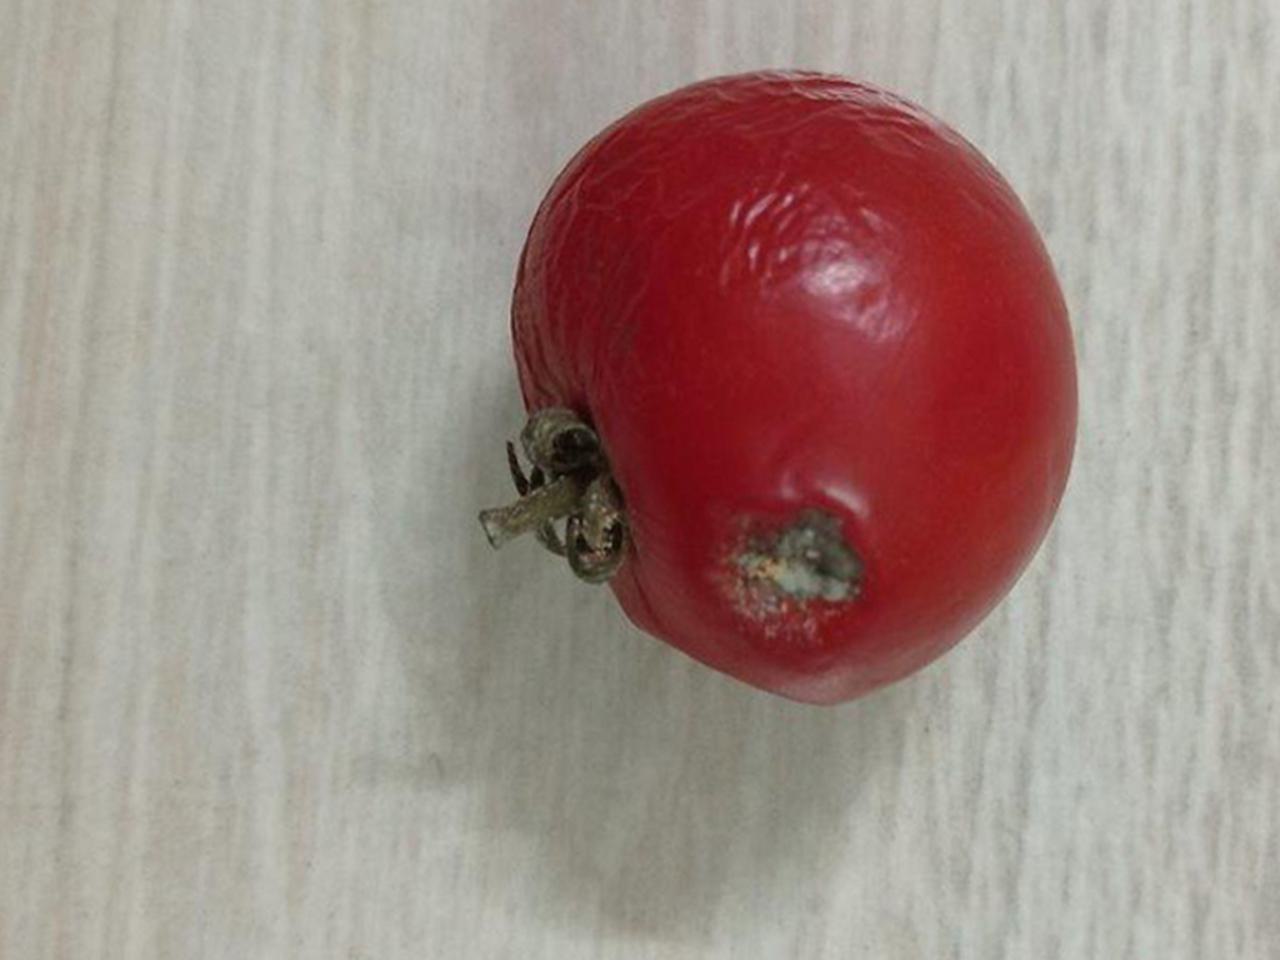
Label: Rotten